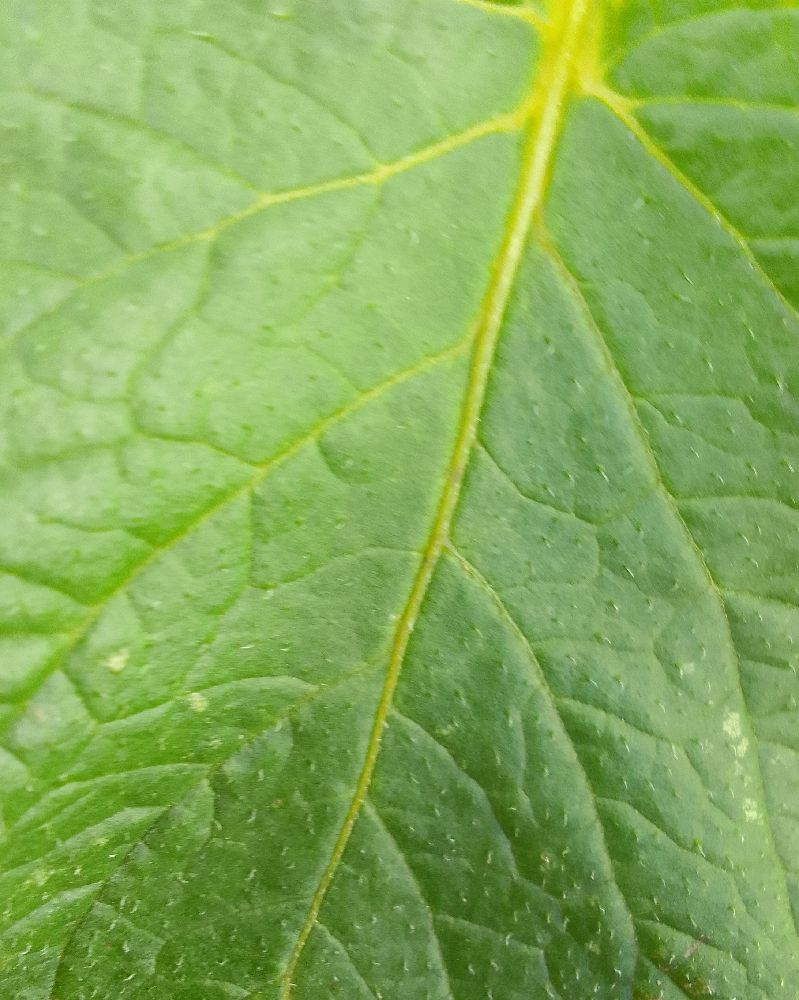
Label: Healthy